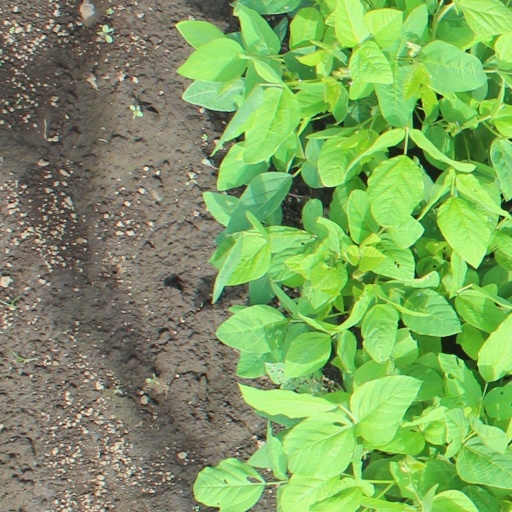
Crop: soybean